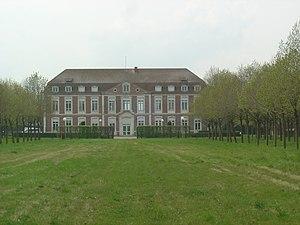
Château de Bérou sur le commune de Guichainville 27-Eure (France)
Guichainville est une commune française située dans le département de l'Eure en région Normandie.
Cet article recense de manière non exhaustive les châteaux, maisons fortes, manoirs, mottes castrales, situés dans le département français de l'Eure, en France.